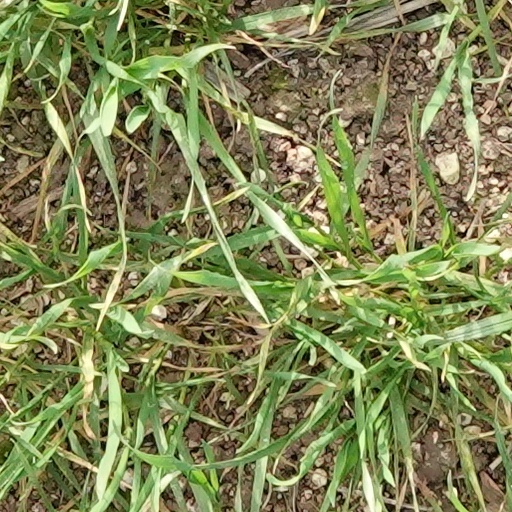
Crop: wheat